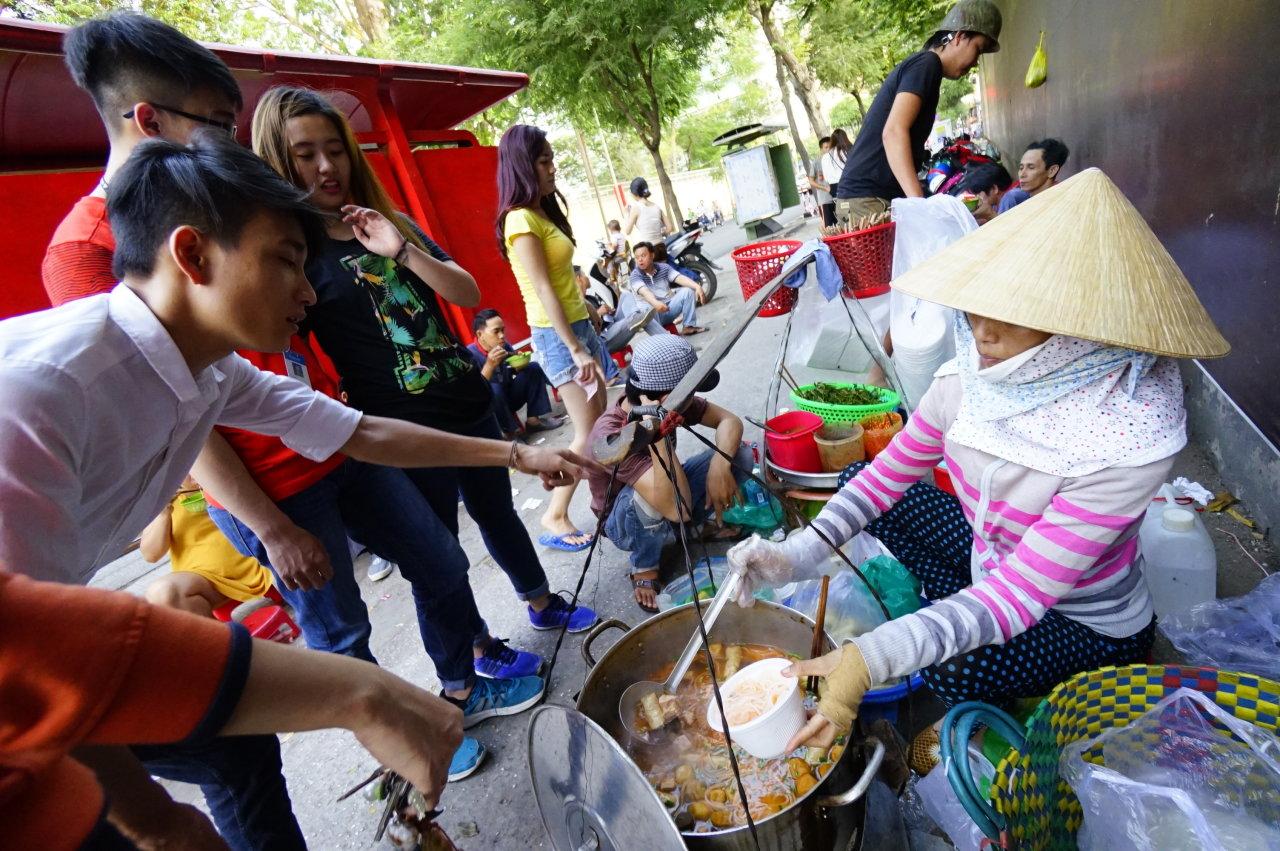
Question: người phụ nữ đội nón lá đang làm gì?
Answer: ngồi múc đồ ăn vào tô cho khách